Non-decimal currency

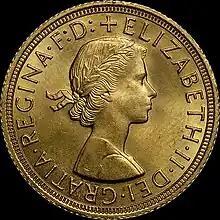
A British gold sovereign with a face value of £1. Prior to decimalisation on 15 February 1971, £1 was made up of 240 pence.

A non-decimal currency is a currency that has sub-units that are a non-decimal fraction of the main unit, i.e. the number of sub-units in a main unit is not a power of 10. Historically, most currencies were non-decimal, though virtually all are now decimal.